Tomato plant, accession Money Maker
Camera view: bottom (45 deg); turntable rotation: 90 degrees
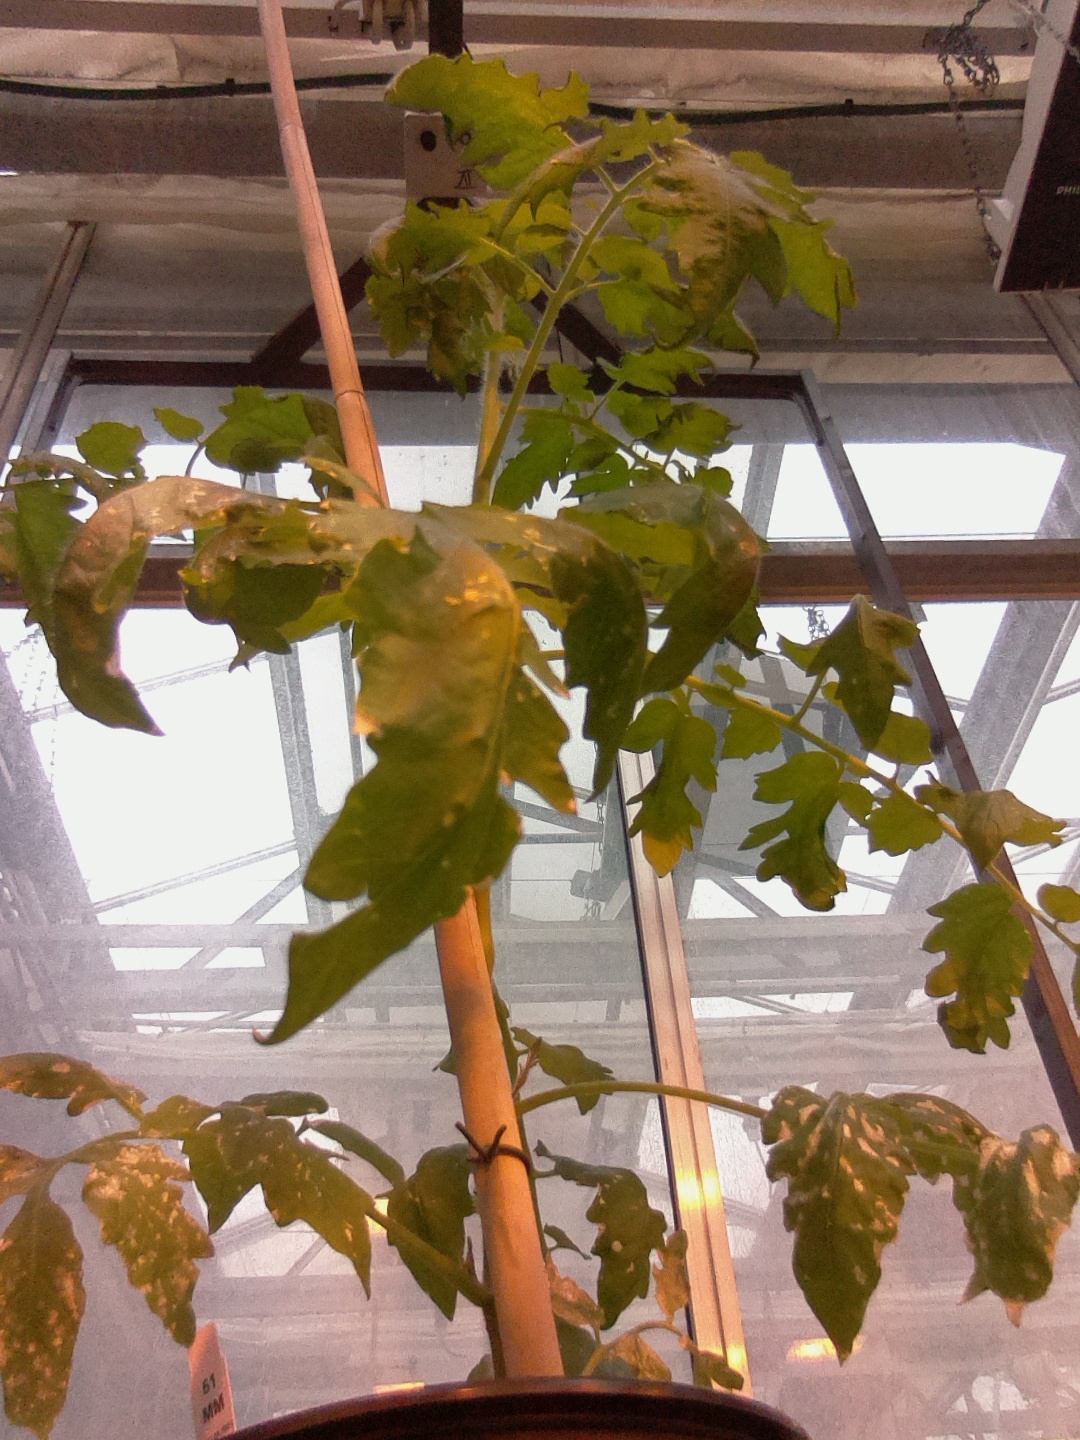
BBCH growth stage 53: 3 inflorescences visible